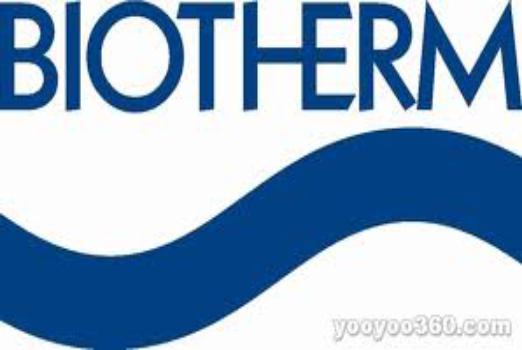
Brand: Biotherm
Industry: Necessities